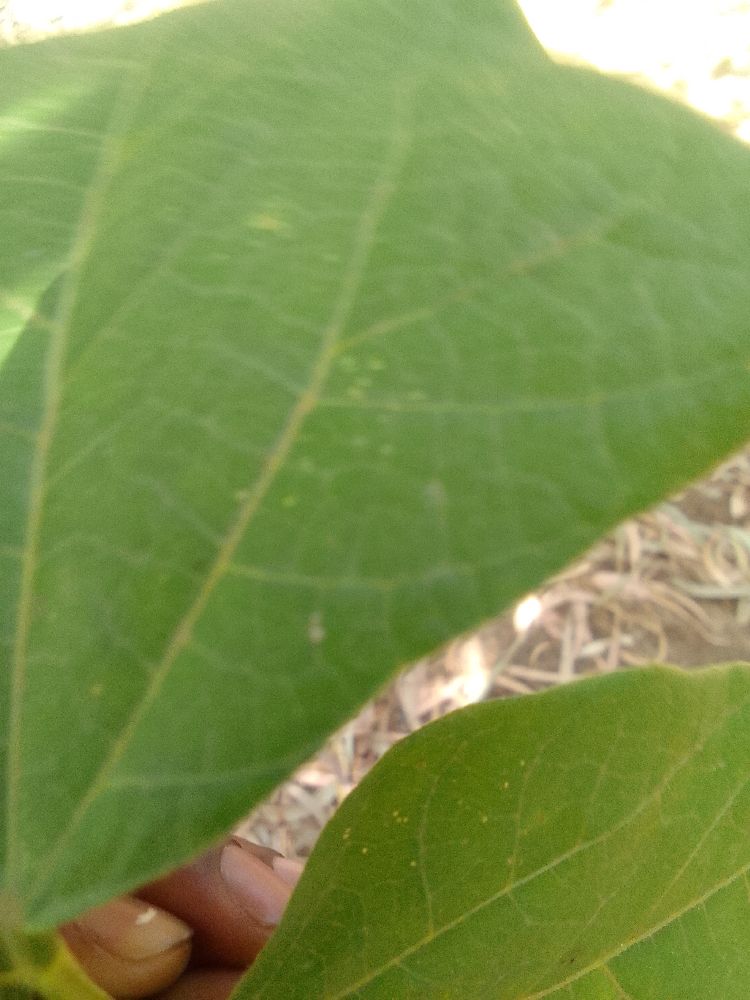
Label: healthy